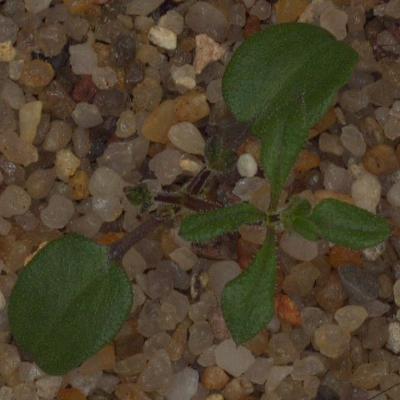
Label: cleavers